Postage stamps and postal history of Iraq

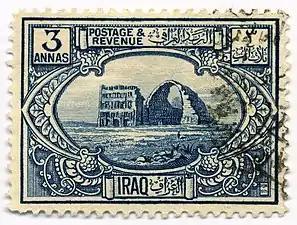
A 1923 3 annas stamp of Iraq, designed by Marjorie Maynard, depicting the ruins of the Kasra arch in Ctesiphon

The postal service of Iraq proper began with the British mandate granted by the League of Nations in 1920.